Moira Harris

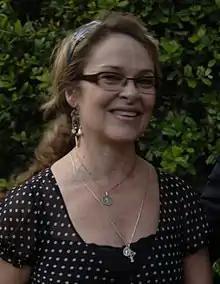
Harris at the Evening Parade reception on May 25, 2007

Moira Jane Sinise (née Harris; born April 19, 1954) is a former American actress. She appeared in several films and television shows. She is married to actor-filmmaker Gary Sinise.